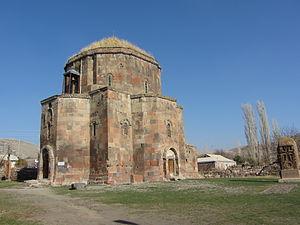
L'église Saint-Jean-Baptiste de Mastara est une église du Vᵉ siècle située dans le village de Mastara près de Talin dans le marz d'Aragatsotn en Arménie.